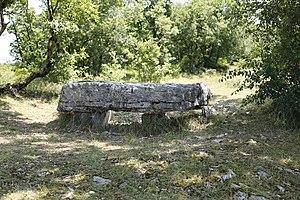
Dolmen de la Chassagne à Saint-Cernin-de-Larche
Saint-Cernin-de-Larche est une commune française située dans le département de la Corrèze, en région Nouvelle-Aquitaine.
Cet article présente la liste des sites mégalithiques de la Corrèze, en France.